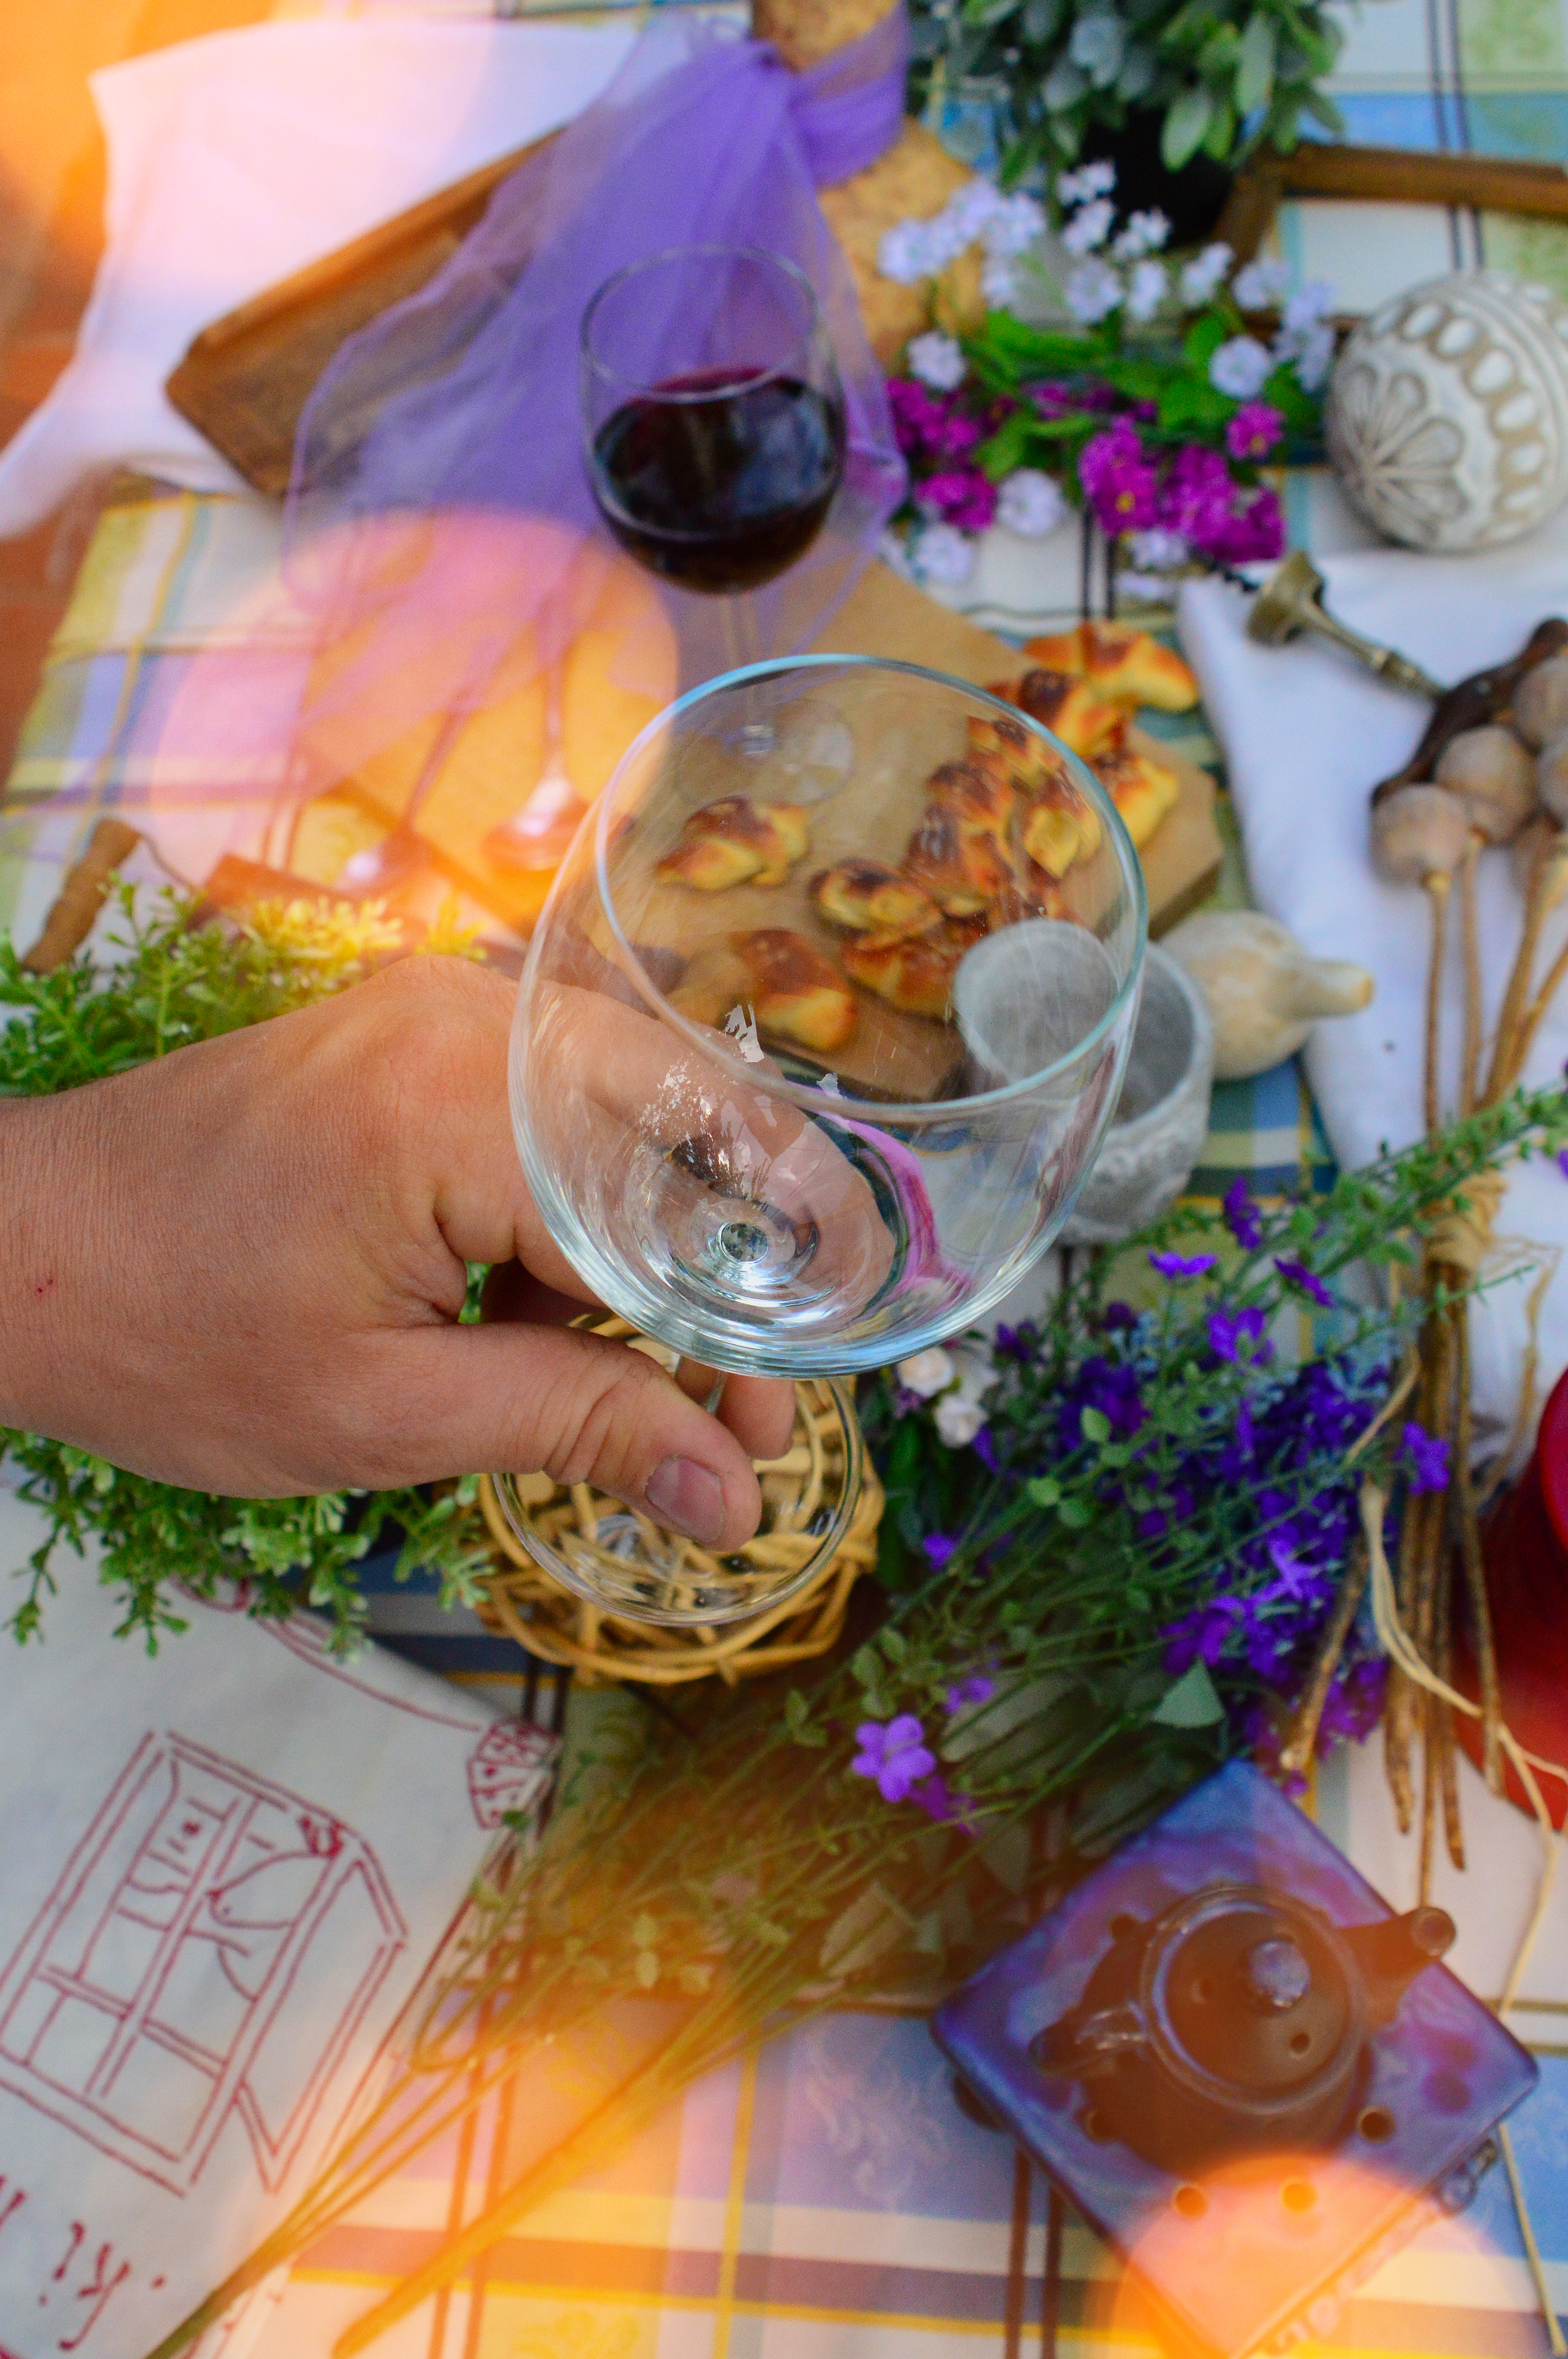
wine, white, glass, outdoor, picnic, summer, bottle, vine, green, wineglass, color, life, red, drink, background, still, two, alcohol, grape, grapes, nature, wooden, leaves, romantic, bread, design, pink, holiday, flower, food, cup, celebration, beautiful, candle, yellow, tea, blue, decoration, decorative, tradition, traditional, table, flower arranging, floristry, flower bouquet, floral design, petal, plant, centrepiece, brunch